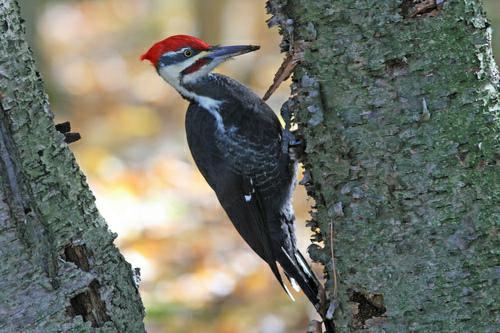
A photo of a pileated woodpecker